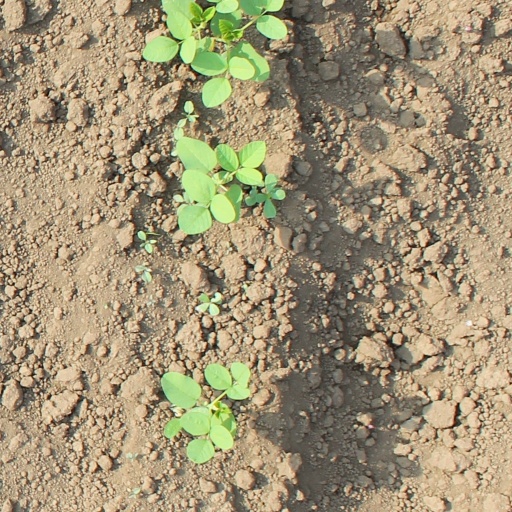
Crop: soybean